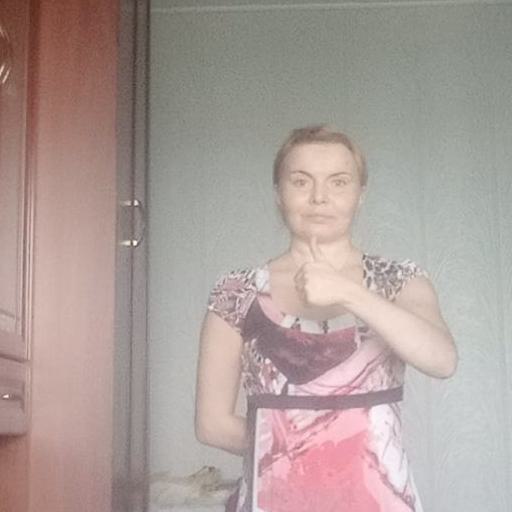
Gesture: like